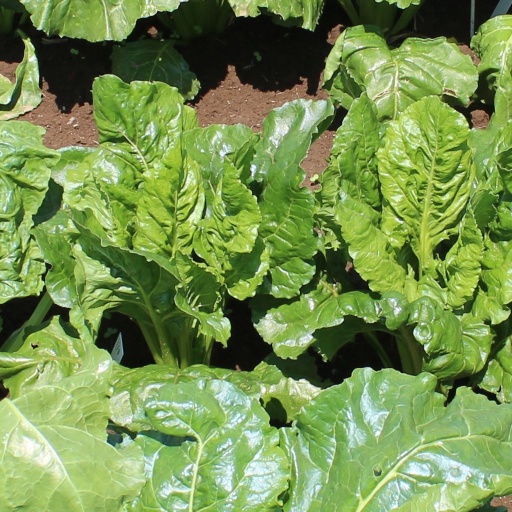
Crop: sugar beet